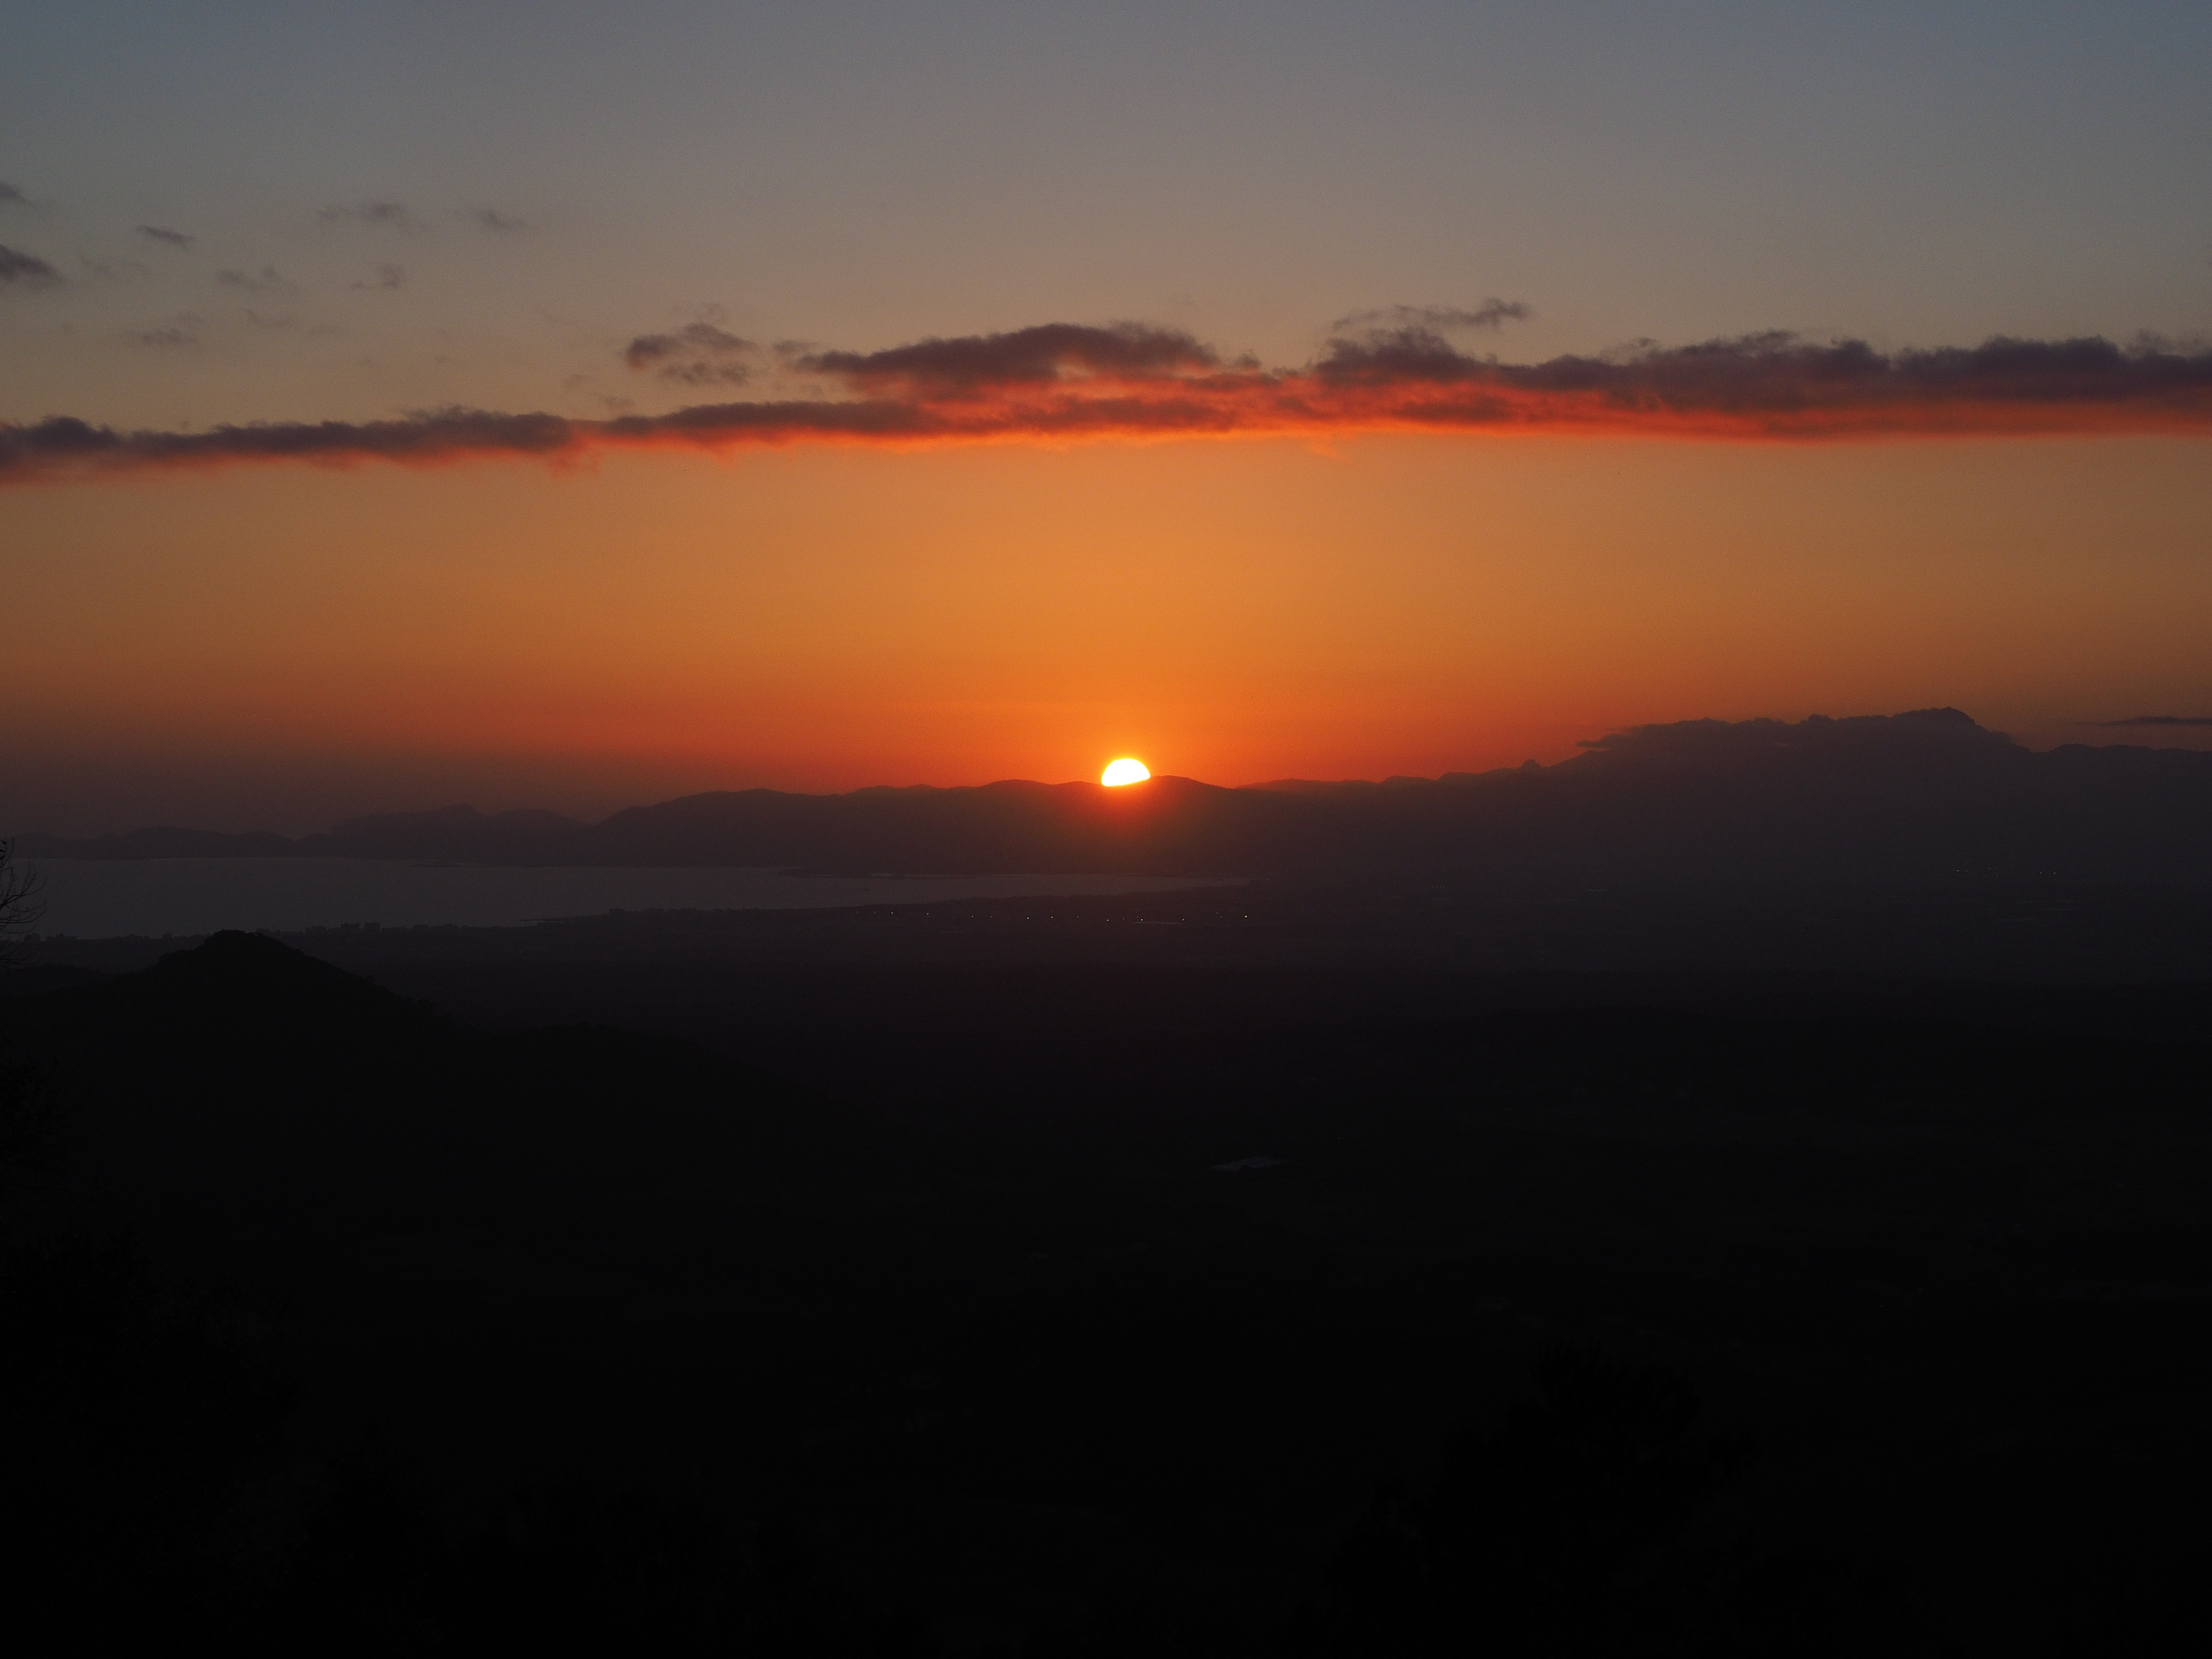
sea, horizon, mountain, cloud, sky, sun, sunrise, sunset, sunlight, morning, hill, view, dawn, atmosphere, mountain range, dusk, evening, mediterranean, romance, romantic, yellow, plain, trees, clouds, mountains, bright, passage, outlook, mallorca, fireball, cura, palma, afterglow, tramuntana, place of pilgrimage, evening hour, solar disk, serra de tramuntana, evening hours, puig de randa, balearic islands spain, bay of palma, monastery cura, algaida, santuari de nostra senyora de cura, franciscan monastery, atmospheric phenomenon, red sky at morning